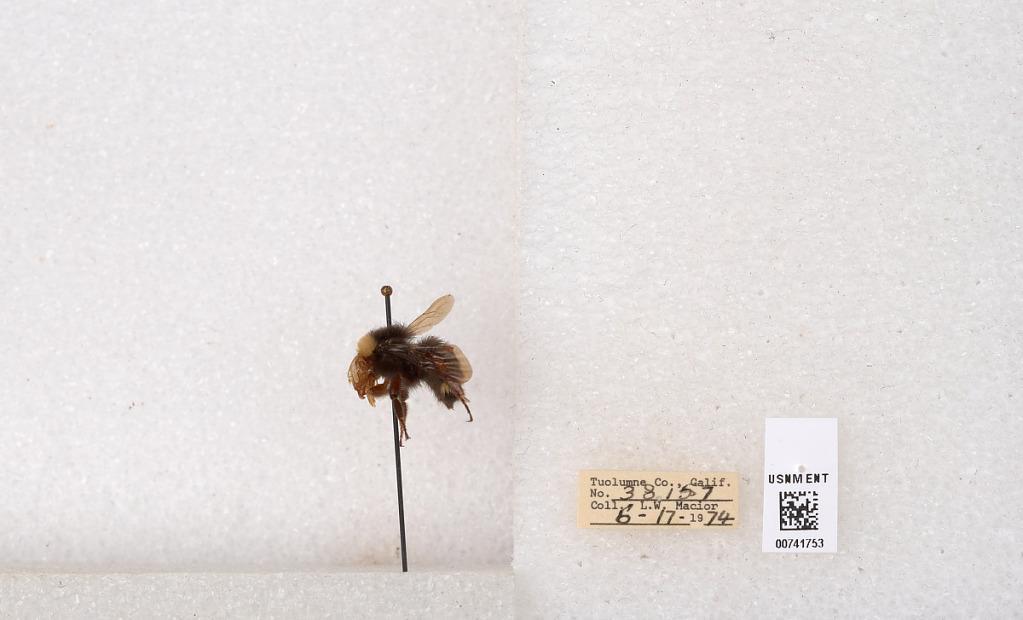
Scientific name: Bombus (Pyrobombus) vosnesenskii Radoszkowski
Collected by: L. Macior
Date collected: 1974-6-17
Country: United States
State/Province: California
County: Tuolumne
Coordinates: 37.9712, -120.228